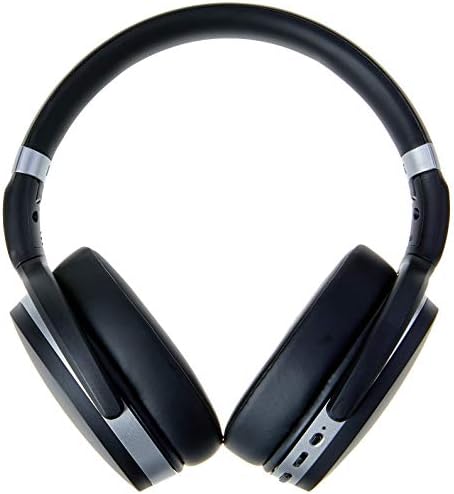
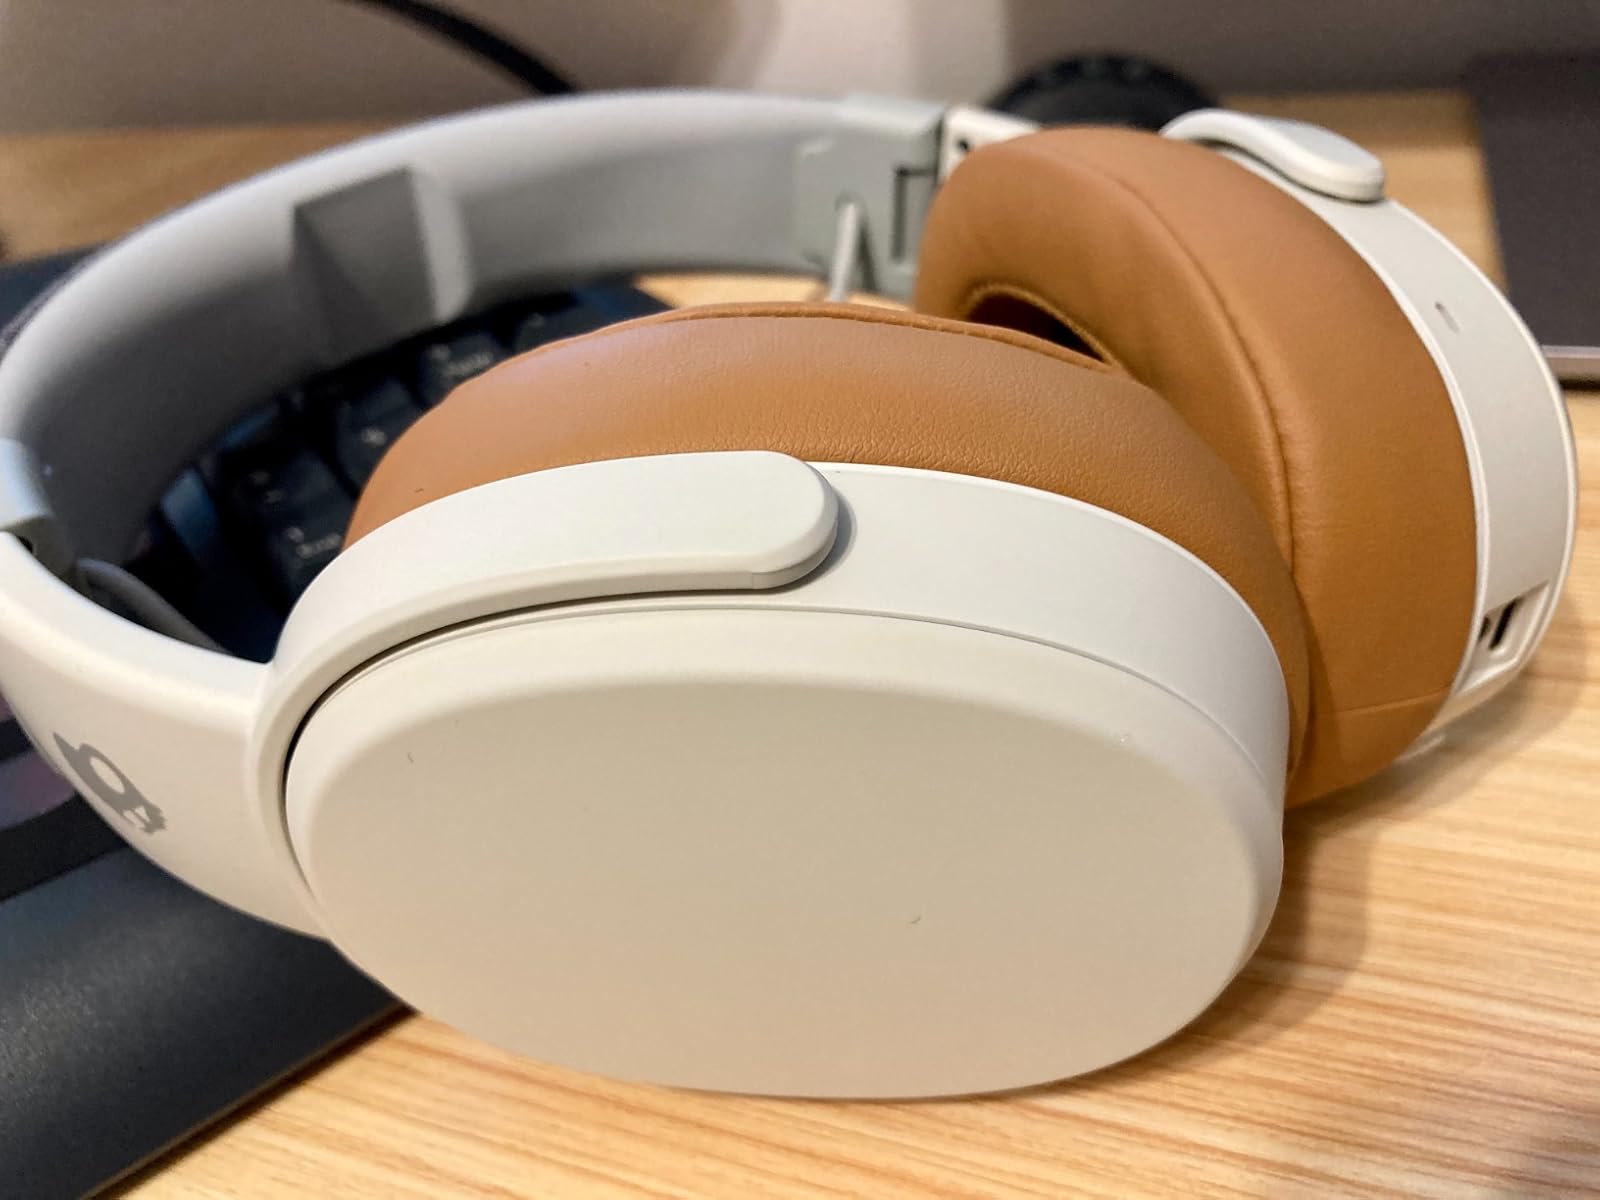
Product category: headphones
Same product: no